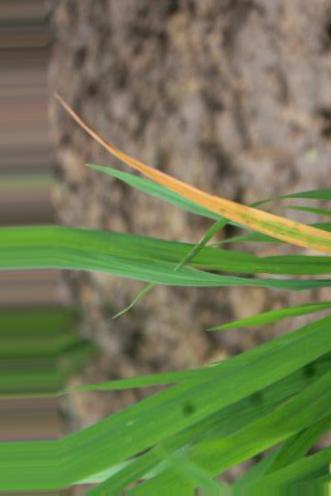
Nhãn: Tungro virus